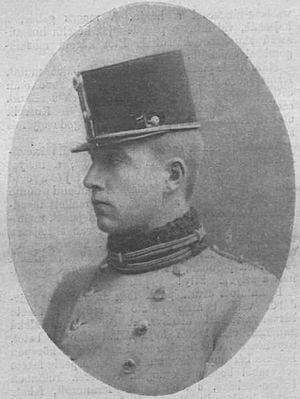
Élie de Bourbon, « duc de Parme, de Plaisance et de Guastalla », est né à Biarritz, en France, le 23 juillet 1880 et est décédé à Friedberg, en Autriche, le 27 juin 1959. Il est chef de la Maison de Parme de 1950 à 1959 après en avoir été le représentant pour ses deux frères aînés handicapés de 1907 à 1950.